Sándor Pintér

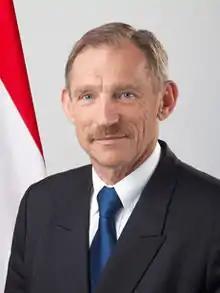
Official portrait, 2011

Sándor Pintér (born 3 July 1948) is a Hungarian politician and former top police officer. He served as Minister of the Interior from 1998 to 2002 and since 2010, in Viktor Orbán's cabinets.